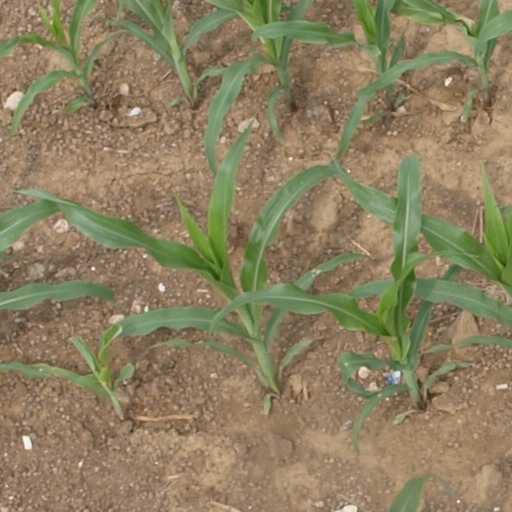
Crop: maize; corn